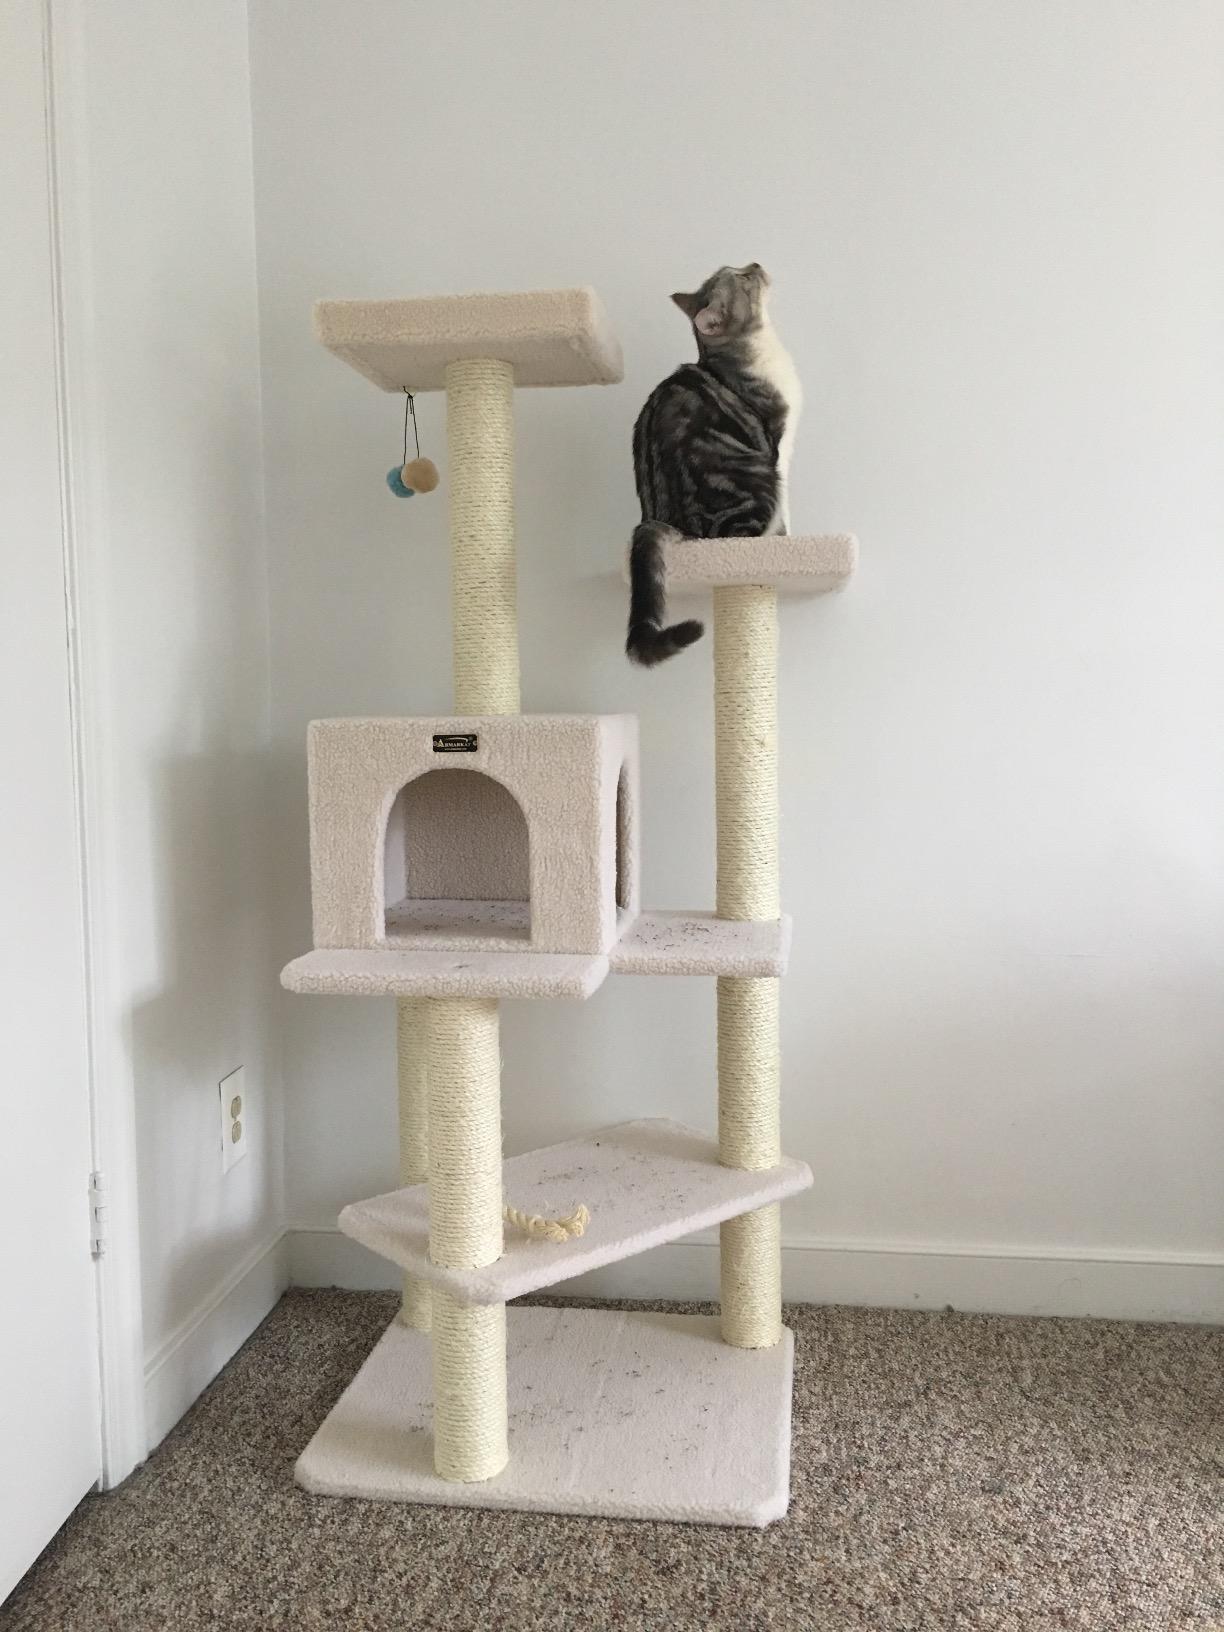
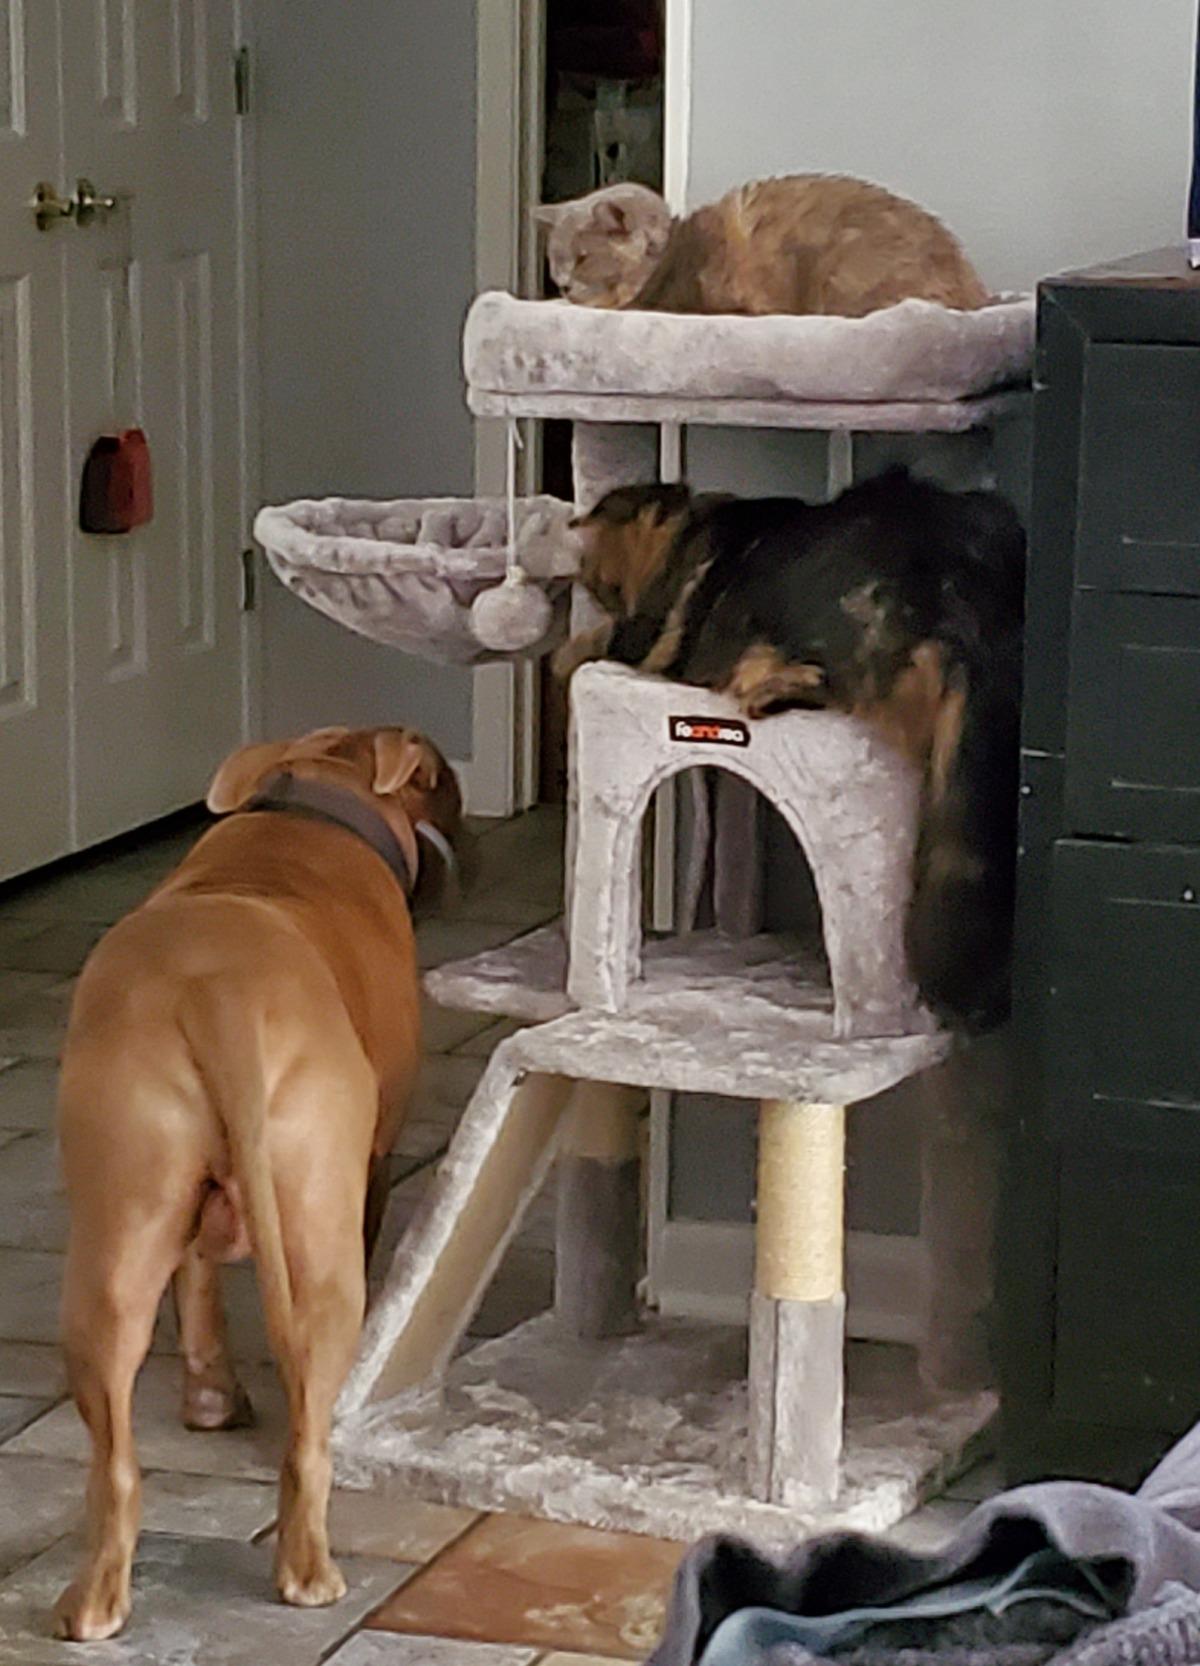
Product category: items_cat tree
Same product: no